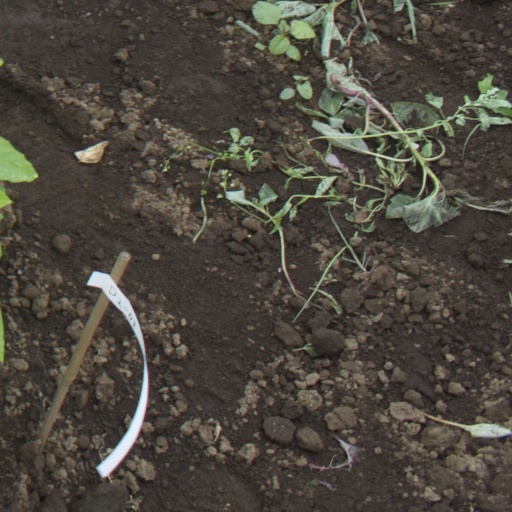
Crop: soybean